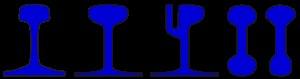
Le tramway de Dunkerque est un ancien réseau de transport exploité dans cette ville et sa banlieue à partir de 1880.
Le chemin de fer de Hazebrouck à Bergues et Hondschoote est une ancienne ligne de chemin de fer secondaire qui a fonctionné entre ces villes du département du Nord entre 1894 et 1954. Exploitée à l'origine par la compagnie des Chemins de fer des Flandres, elle est intégrée en 1919 au réseau de la Compagnie générale de voies ferrées d'intérêt local. La ligne était construite à voie métrique.
La Compagnie des tramways de Paris et du département de la Seine a été créée en 1887, pour exploiter les lignes situées au nord de Paris, dans l'ancien arrondissement de Saint-Denis du département de la Seine.
Le tramway de Rennes est un ancien réseau de tramway urbain et interurbain à voie métrique, exploité entre 1897 et 1952 par les Tramways électriques rennais pour le compte de la Compagnie de l'Ouest Électrique. Le réseau de tramway créé alors est la base du système actuel de transport et communication à Rennes. Bien que la métropole rennaise ait opté à la fin du XXᵉ siècle pour un métro et des bus à haut niveau de service, la réimplantation d’un tramway dans la ville revient régulièrement dans les médias.
Le chemin de fer de Cormeilles à Glos-Montfort et extensions est un ensemble de trois lignes de chemin de fer secondaire à voie métrique concédé par le département de l'Eure à la Compagnie des Chemins de Fer de Cormeilles à Glos-Montfort et extensions et qui a fonctionné entre 1902 et 1946 dans le département de l'Eure, et, pour une petite part, dans celui du Calvados.